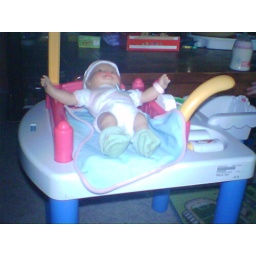
there is a bathtub under the bed